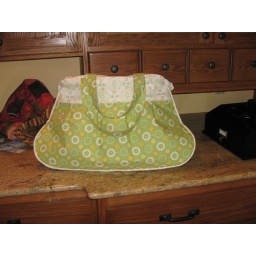
Amy Butler field bag done in Riley Blake fabric